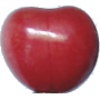
Label: Cherry 2